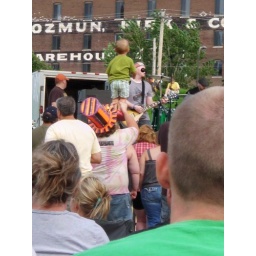
The little guy in the green shirt was really getting into the music.